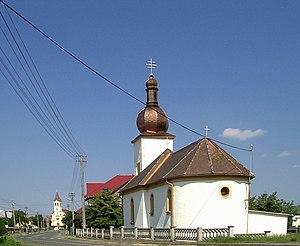
Vechec est un village de Slovaquie situé dans la région de Prešov.